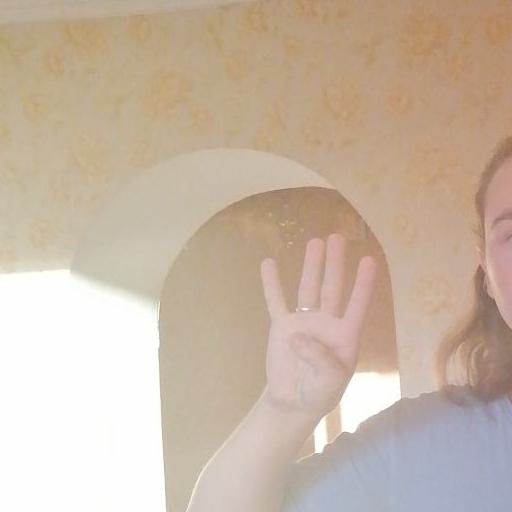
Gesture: four